Ali Eyal

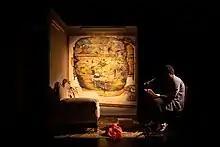
Ali Eyal performing in Frankfurt.

Ali Eyal, (Arabic: علي عيّال) (born April 28, 1994) is an Iraqi visual artist currently based in Los Angeles and works internationally. His work explores the complex relationships between personal history, transitory memories, politics, and identity. Primarily a painter, his work traverses different media including installations art, photography, text, and video.